Gideon's Trumpet (film)

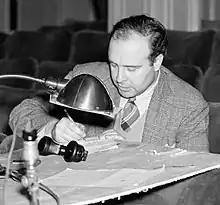
John Houseman played the Chief Justice in the film.

Before "Gideon v. Wainwright", there was a history of cases related to the right of counsel that were involved in criminal procedure in the United States. During the time of the case, there was a political shift toward how much the federal government could control in regard to federal law, which is shown by the Warren Court.